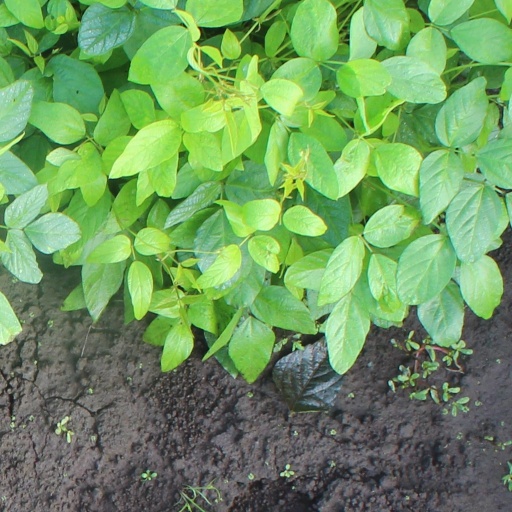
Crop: soybean